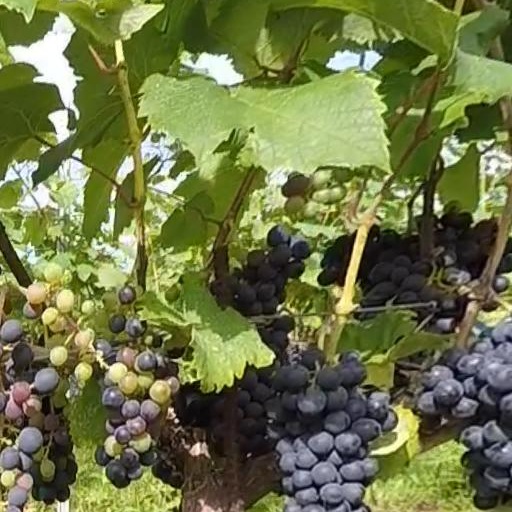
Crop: grape